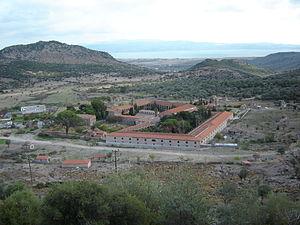
La métropole de Méthymne est un évêché du Patriarcat œcuménique de Constantinople provisoirement autorisé à participer à la vie synodale de l'Église orthodoxe de Grèce. Elle a actuellement son siège à Kalloni et étend son ressort sur le tiers nord de l'île de Lesbos. Elle compte trente-sept paroisses.